Triumph Tiger 100

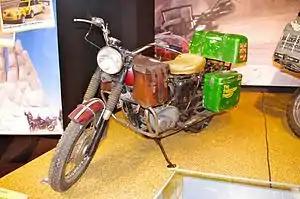
Ted Simon's Triumph Tiger 100 "Jupiter"

On 29 July 1966, Bob Dylan crashed his Tiger 100SS motorcycle on a road near his home in Woodstock, New York, throwing him to the ground. In the wake of his accident, Dylan withdrew from public and did not tour again for eight years.